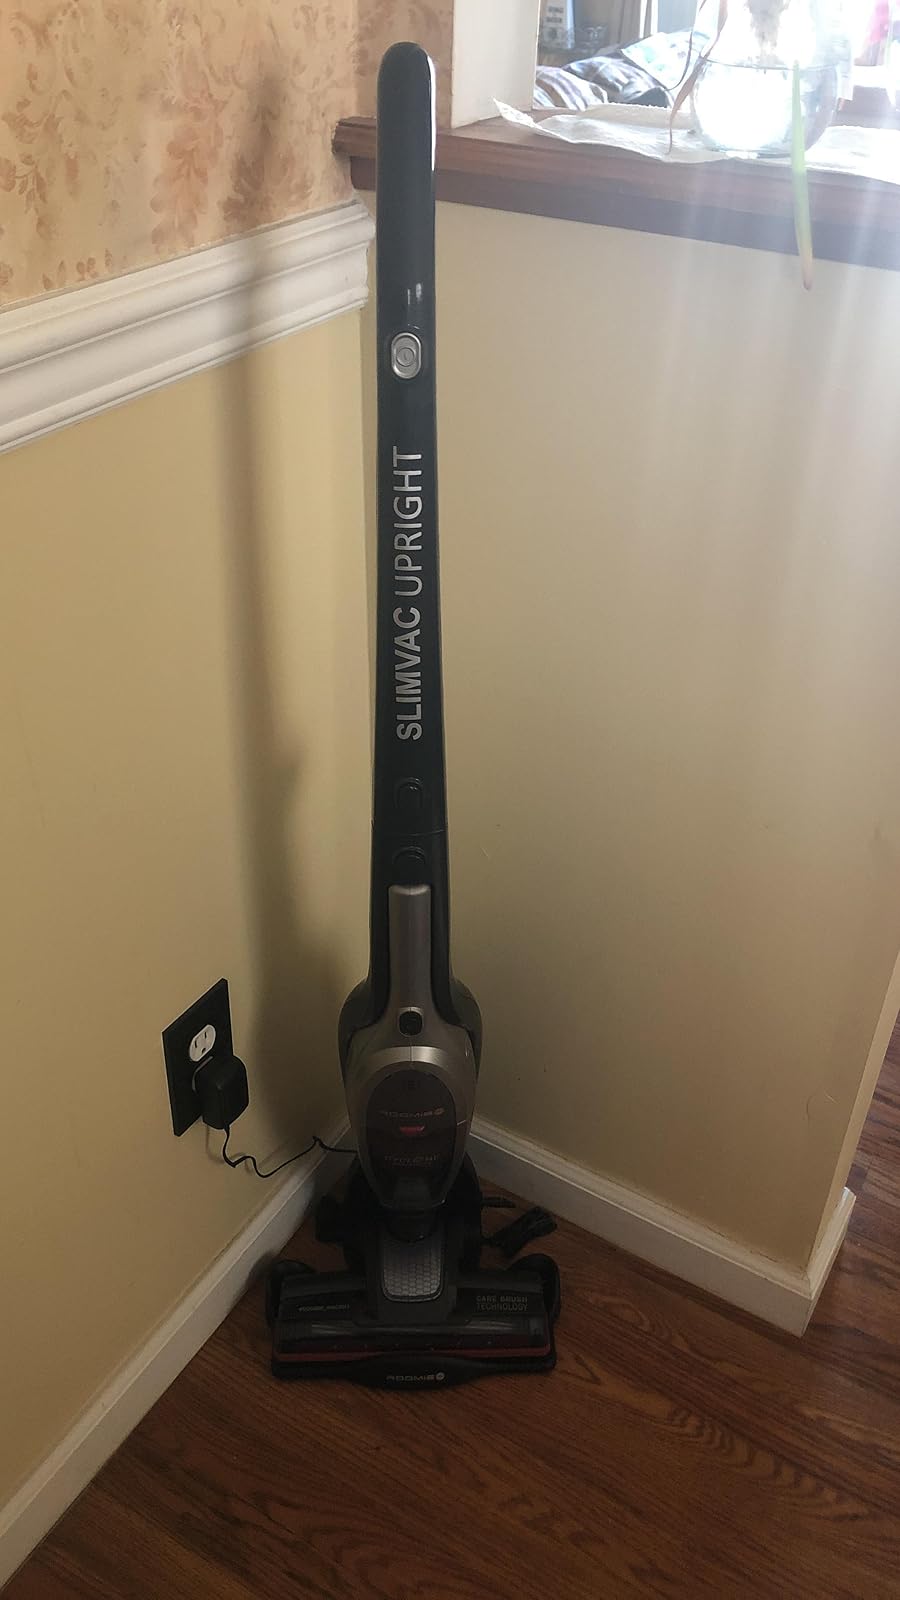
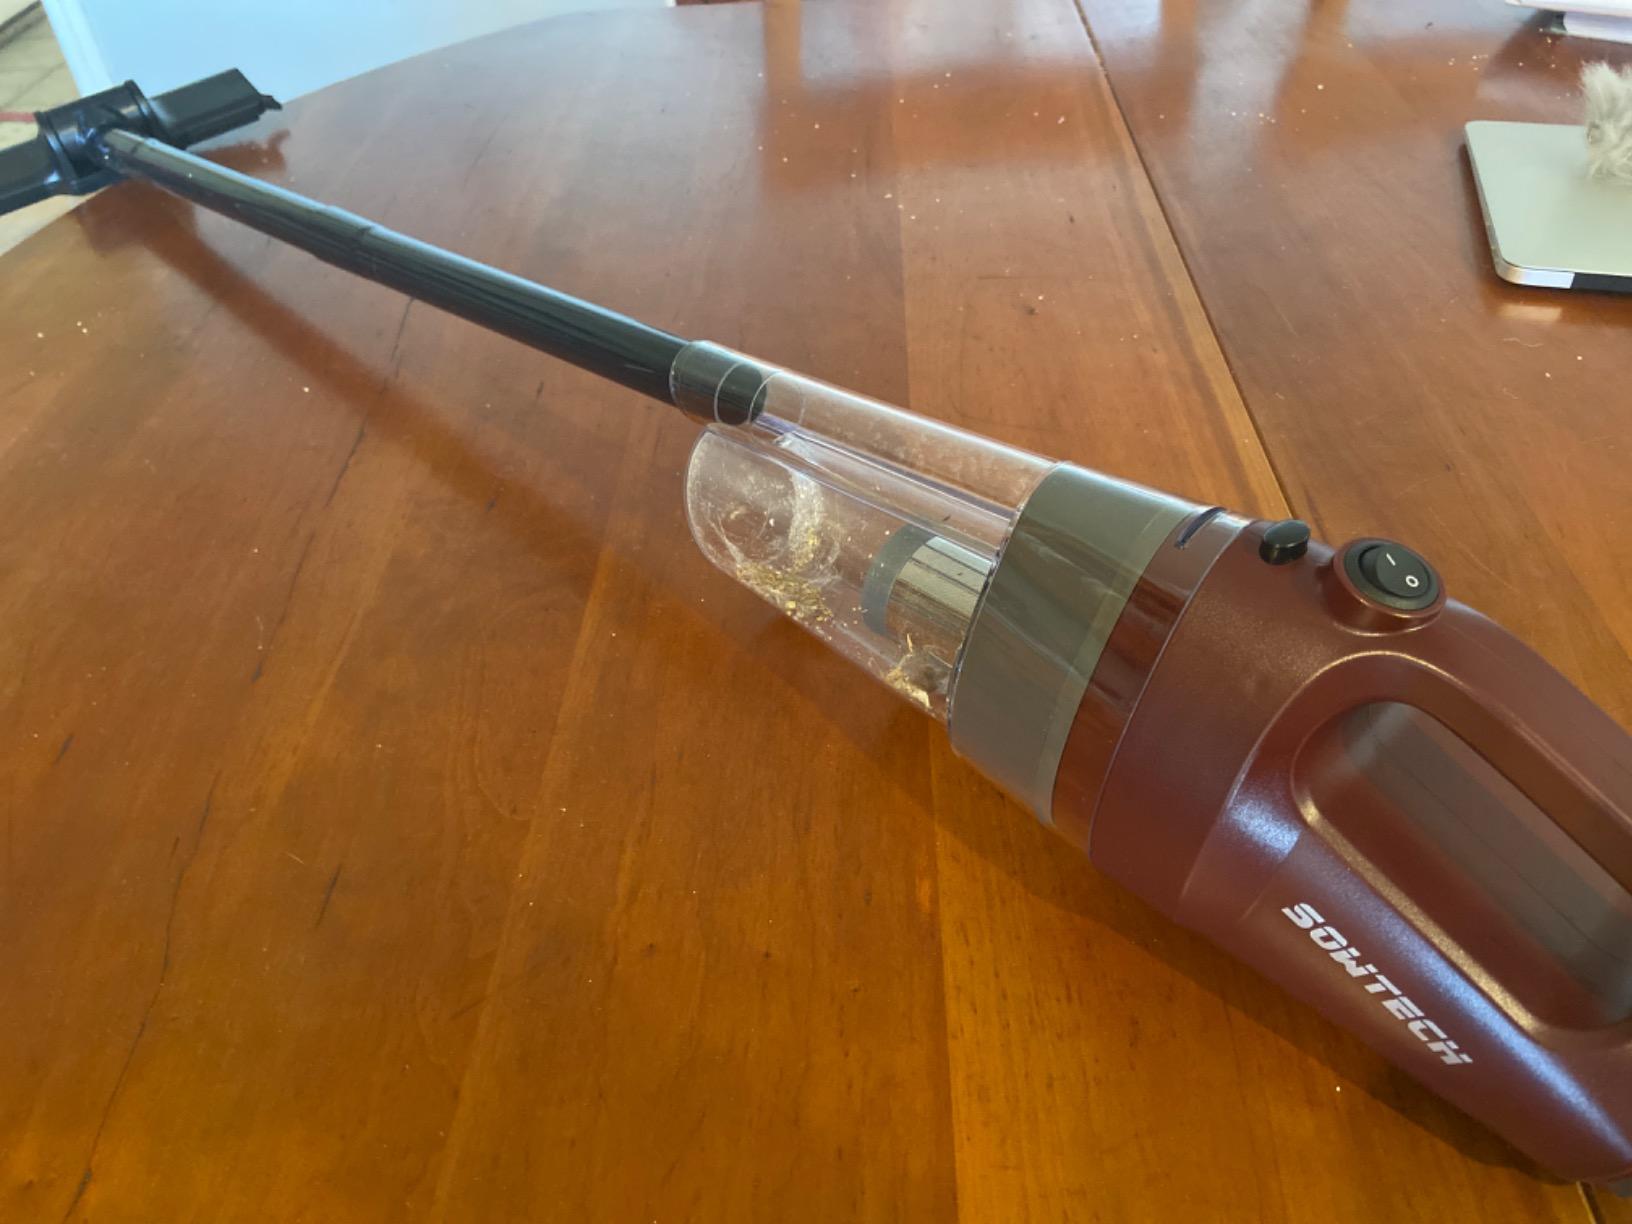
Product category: items_vacuum
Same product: no